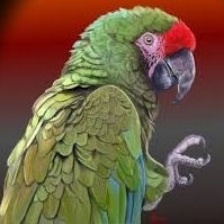
Species: MILITARY MACAW
Scientific name: ARA MILITARIS
ImageNet parent category: macaw